Indian rhinoceros

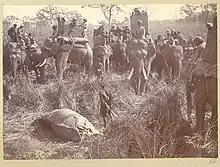
George V and Chandra Shumsher JBR with a slain rhino during a hunt (December 1911)

The Indian rhino population, which once numbered as low as 100 individuals in the early 1900s, has increased to more than 3,700 in the year 2021 as per The International Rhino Foundation.